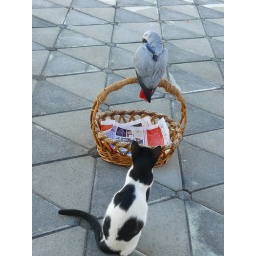
Black and white and red. Kattie watches Riamfada on her basket in the yard.